Northern Pacific Railway

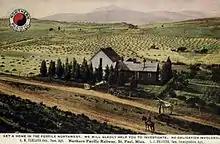
The line encouraged people to make their homes in the Pacific Northwest by having an "immigration agent" and offering special excursion trains for prospective buyers during the winter months.

In the late 1880s, the Villard regime, in another one of its costly missteps, attempted to stretch the Northern Pacific from the Twin Cities to the all-important rail hub of Chicago, Illinois. A costly project was begun in creating a union station and terminal facilities for a Northern Pacific which had yet to arrive.